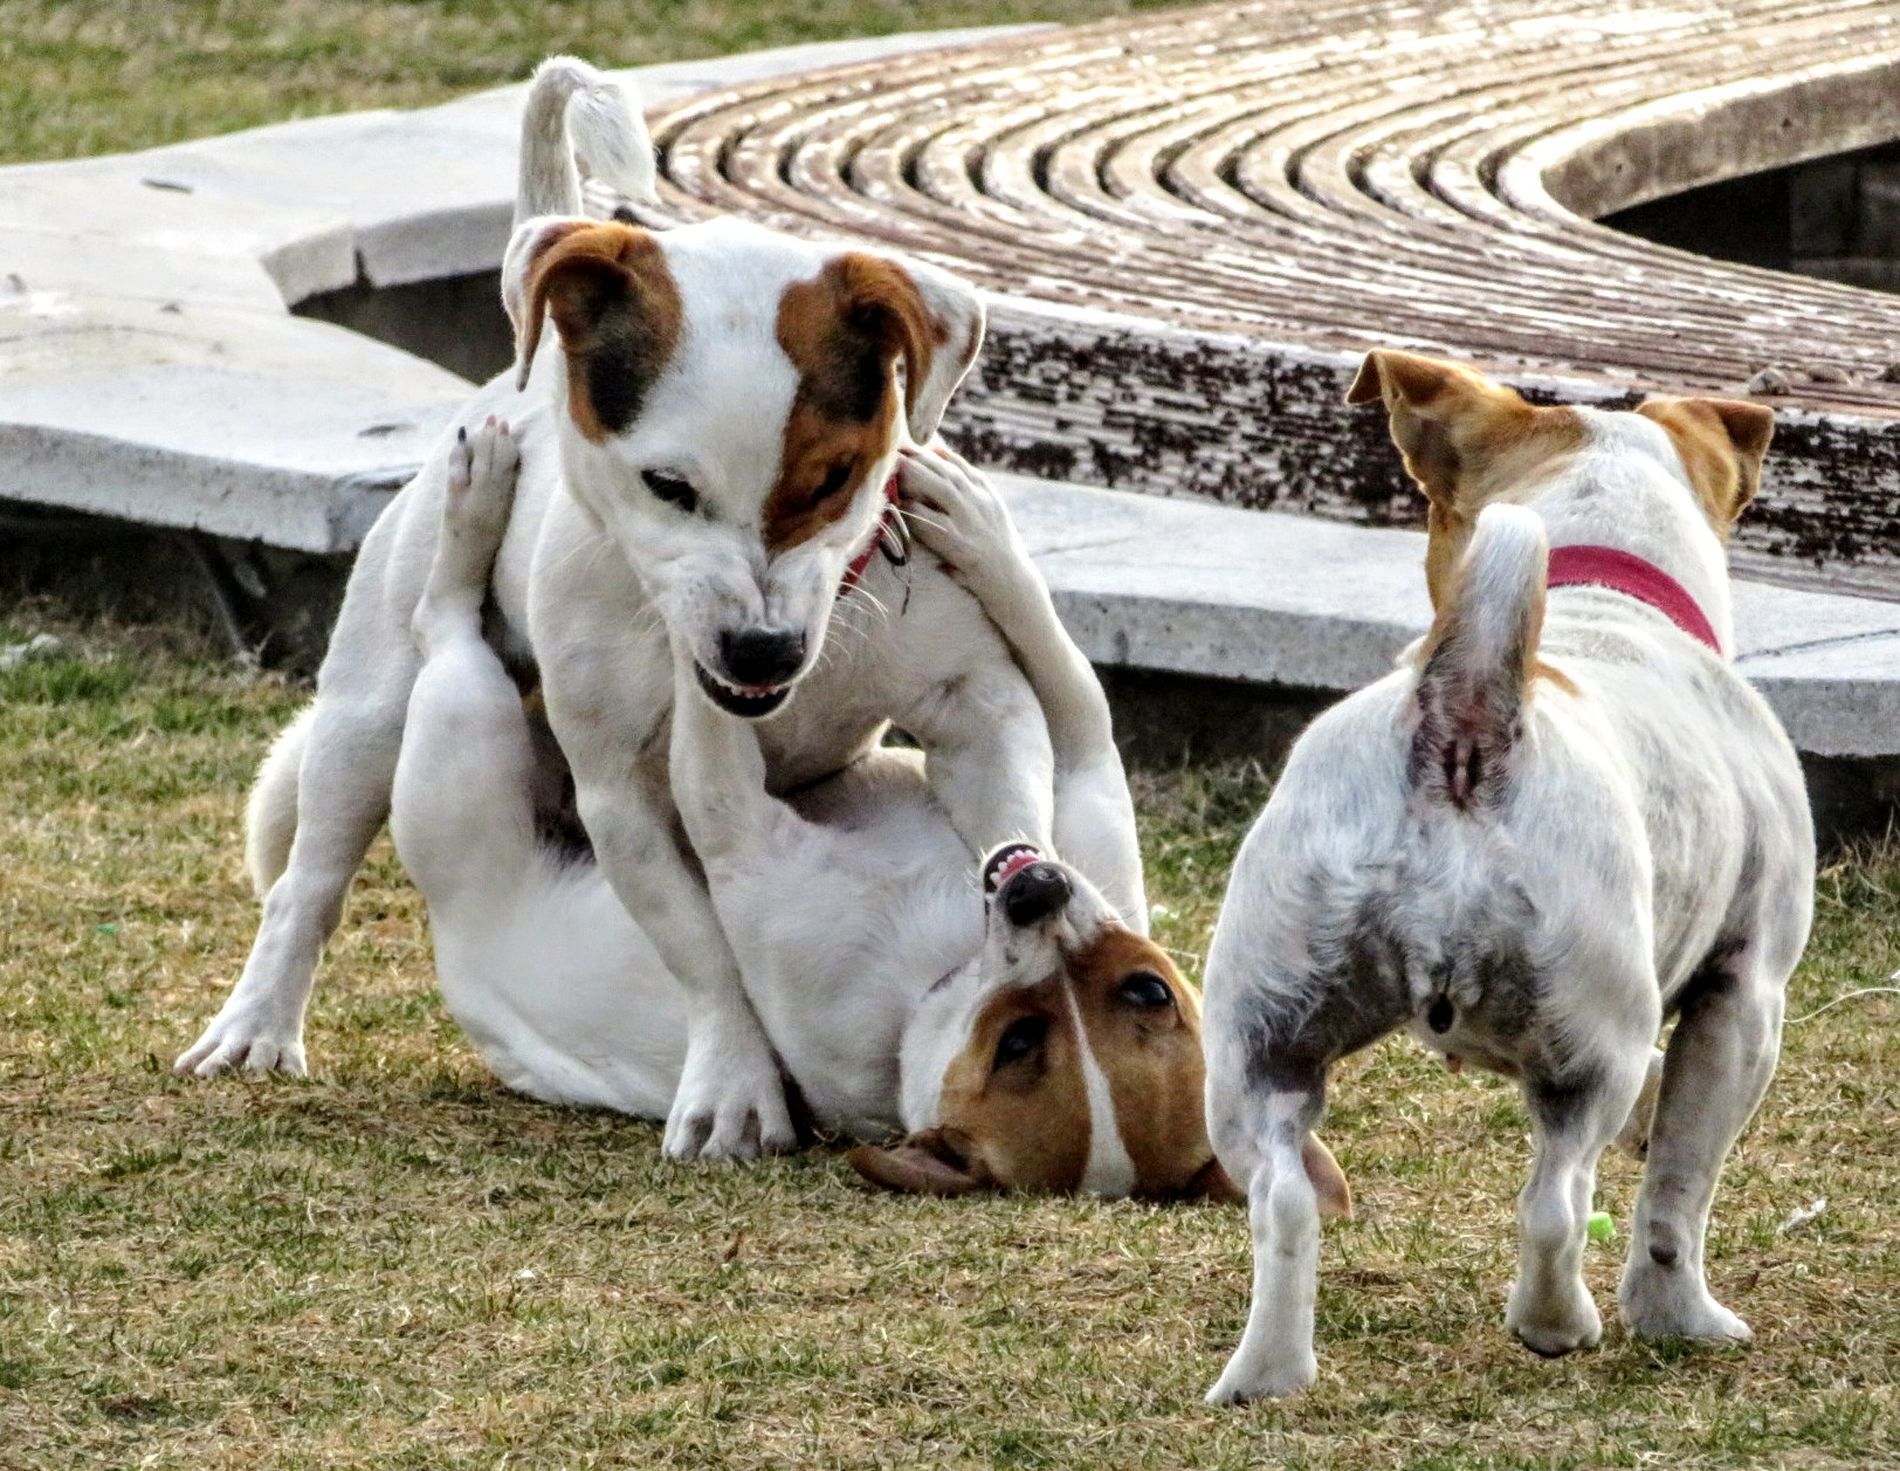
Jack Russell Dogs in Park
Three white Jack Russell Dogs with brown ears and part of the face is brown and part white playing together on the grass at the park.
Two dogs are playing like they are engaged in wrestling while a third stands nearby, all of them with a red collar.
Behind them is a curved wooden bench and a curved concrete bench.
Shot at eye level, this outdoor photograph captures Jack Russell Dogs playing together on the grass at the park.
The color palette consists of white and brown for the dogs, green for the grass and brown for the wooden bench, and gray for the concrete bench.
Labels: Grass, Plant, Animal, Canine, Dog, Hound, Mammal, Pet, Ball, Football, Soccer, Soccer Ball, Sport, Puppy, Bulldog, Outdoors, Bench, Furniture, Lawn, Pointer, White Dog, Racket, Tennis, Tennis Racket, Beagle, Accessories, Boxer, Pitbull, Rock, Nature, Jack Russell Dog, Bench Concrete, Concrete Bench, Wooden Bench
Camera: Canon Canon PowerShot SX720 HS
Lens: 4.3 - 172.0 mm, 4-172mm
Aperture: F6.3
Exposure: 1/800 sec
ISO: 800
Focal length: 105.3 mm